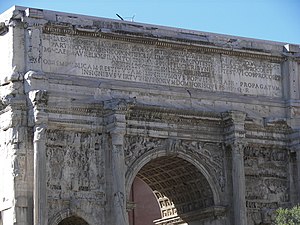
Attika (bygningsdel)
Attika i Septimius Severus' triumfbue i Rom.
Attik eller attika er den ugennembrudte, leddelte overbygning, som ofte findes over hovedgesimsen og af og til helt kan skjule flade tage. Den krones af en svagt fremspringende gesims og kan inddeles i felter ved hjælp af pilastre. I felterne er der ofte fyldinger, inskriptioner eller relieffer, over pilastrene statuer eller vaser. Attikas vekslende højde er mindst en tredjedel af hovedgesimsen.